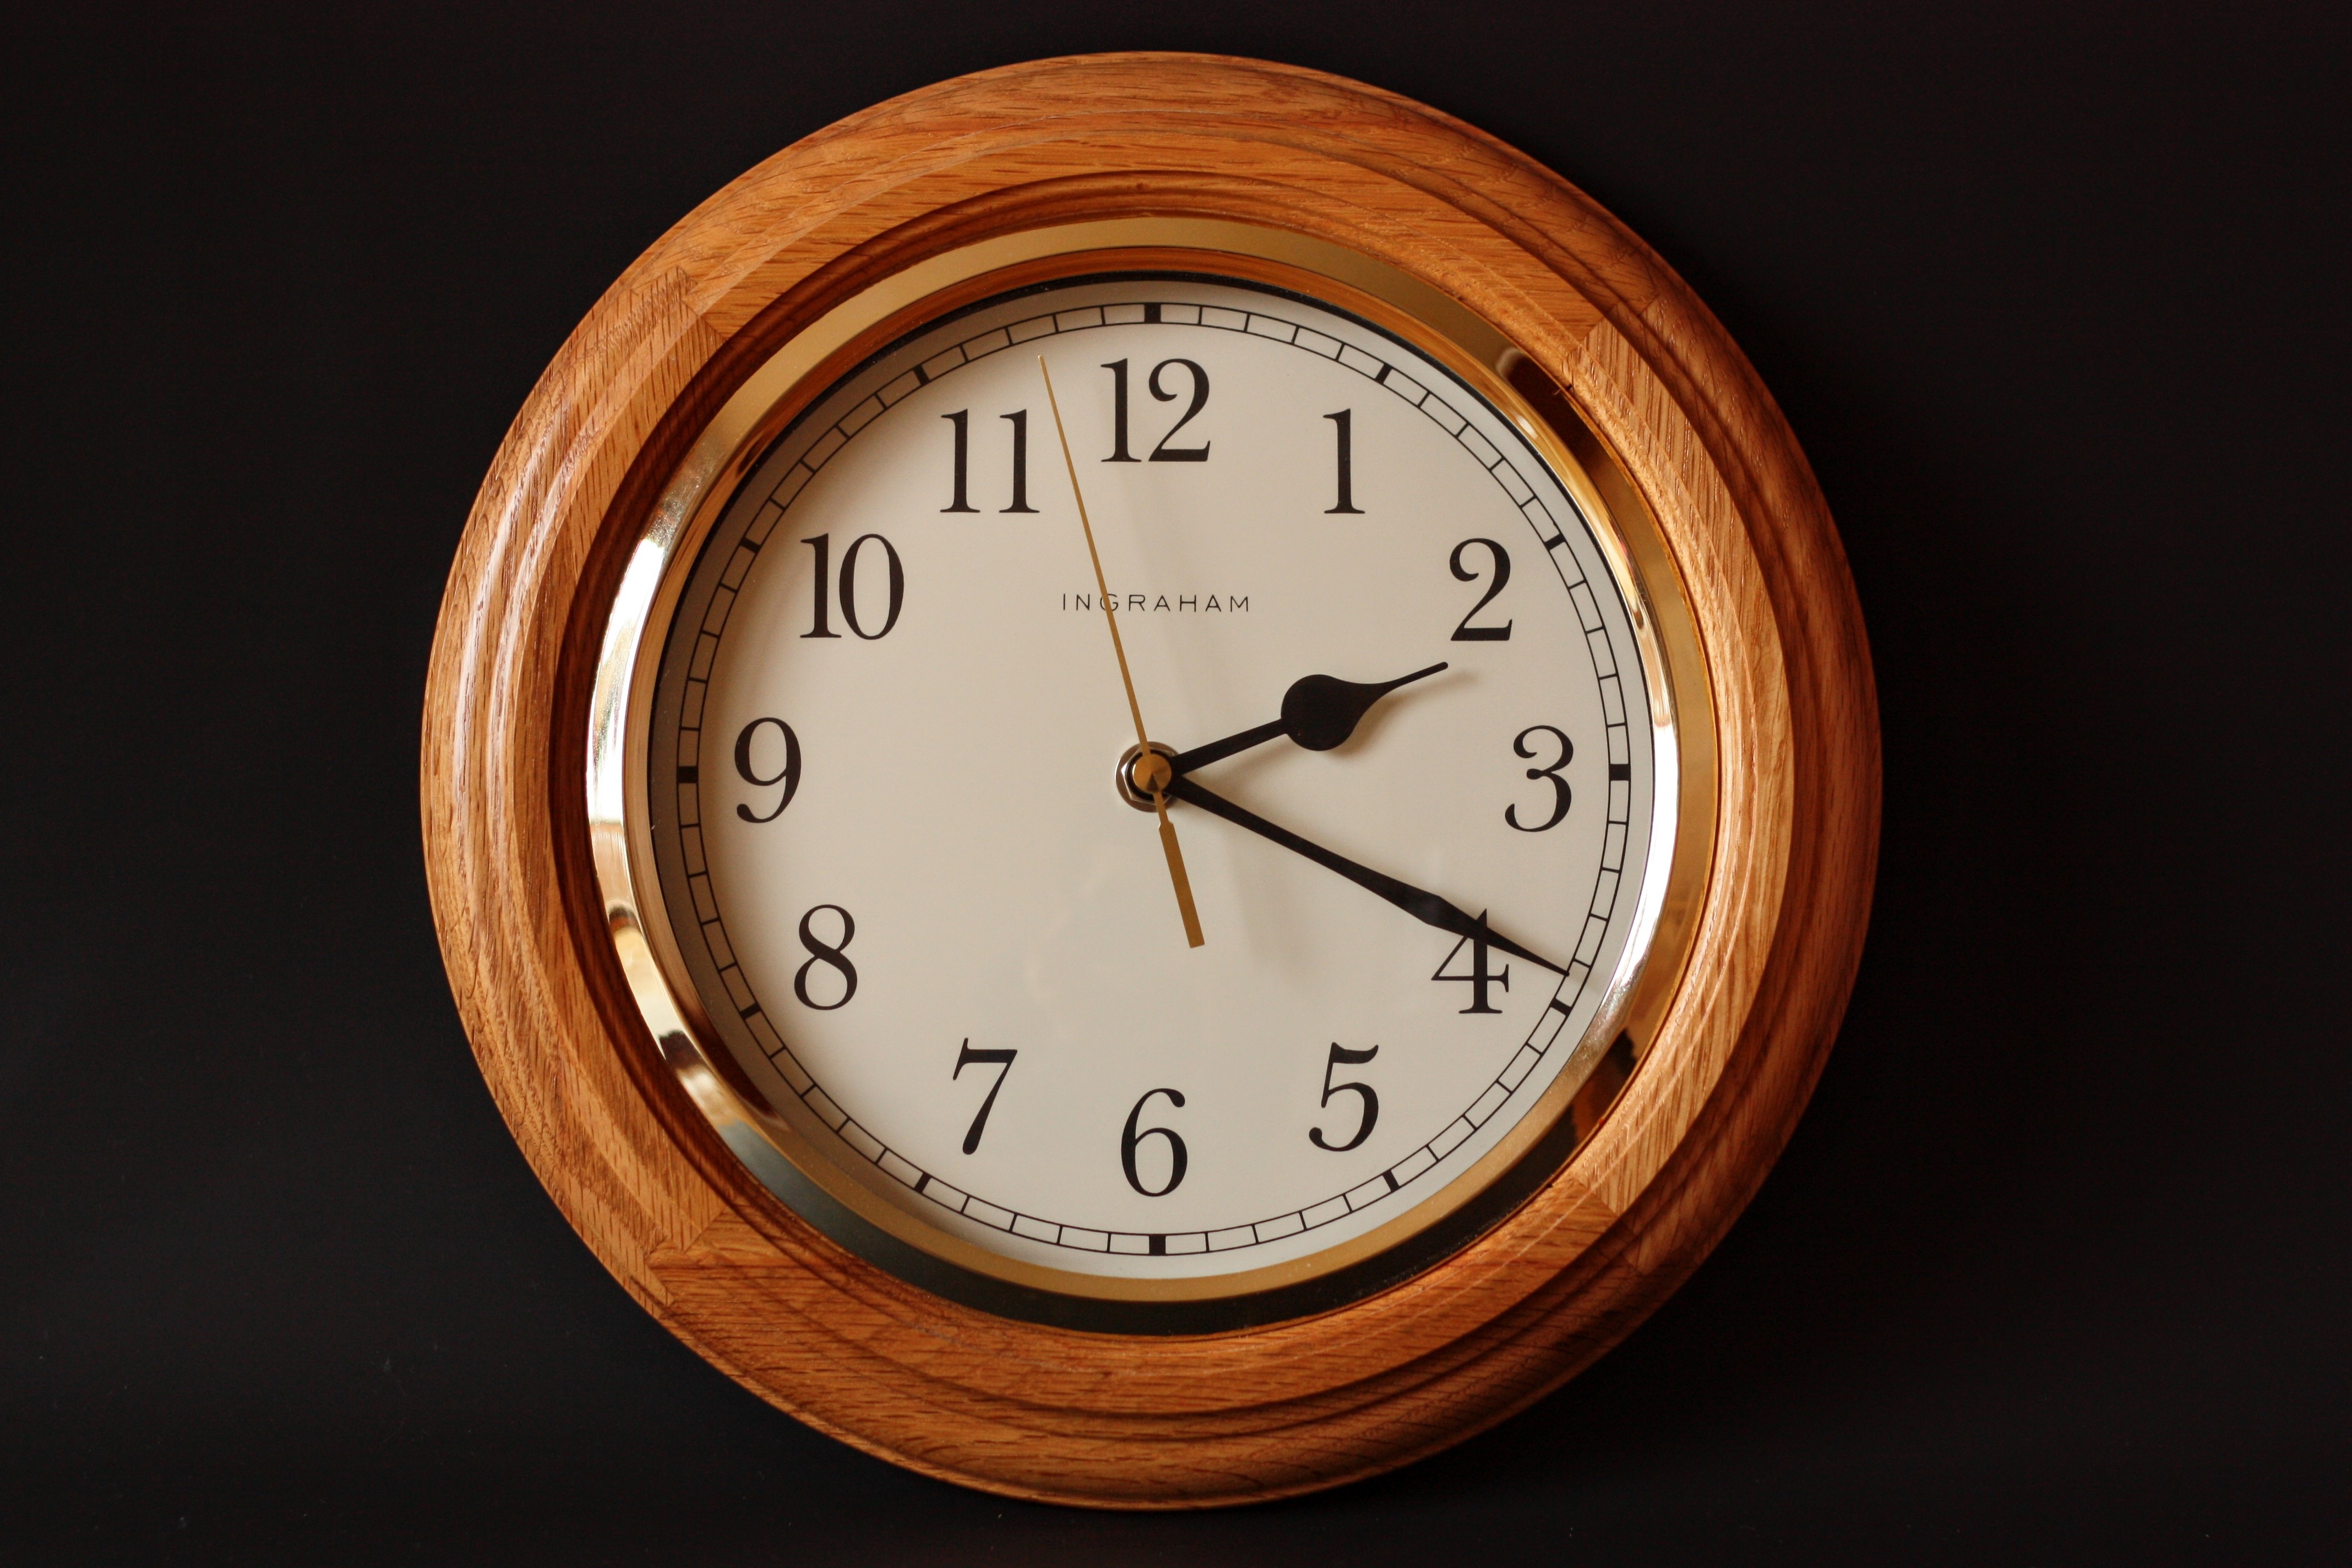
watch, hand, clock, time, number, wall, alarm clock, decor, minute, dial, wall clock, wooden clock, timer, gold, classic, precision, noon, late, quartz, home accessories